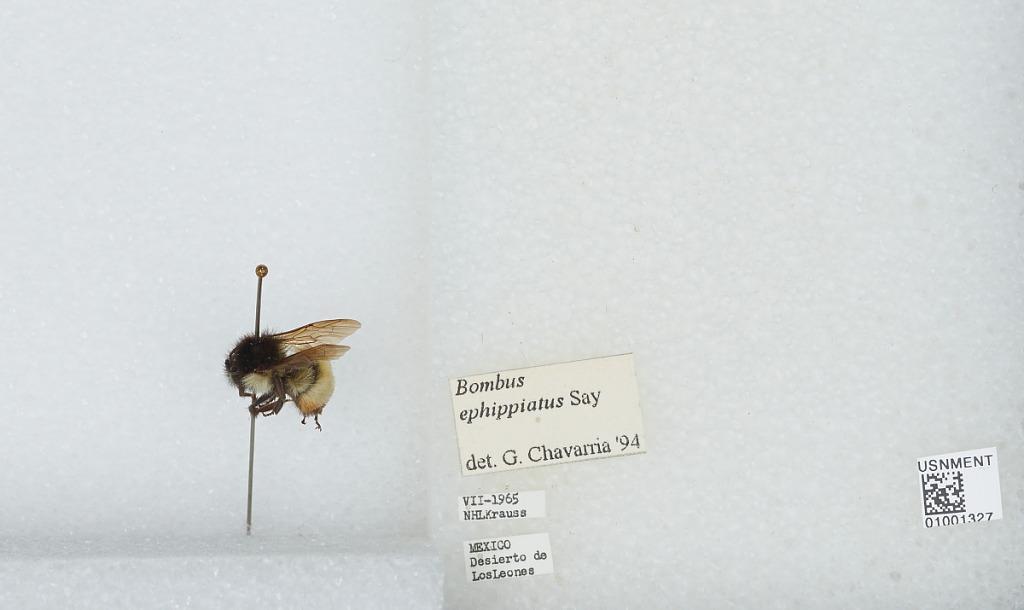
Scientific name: Bombus (Pyrobombus) ephippiatus (Say)
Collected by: N. Krauss
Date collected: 1965-7-
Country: Mexico
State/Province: Distrito Federal
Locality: Desierto de los Leones
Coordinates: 19.3128, -99.3064
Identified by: Chavarria, G.